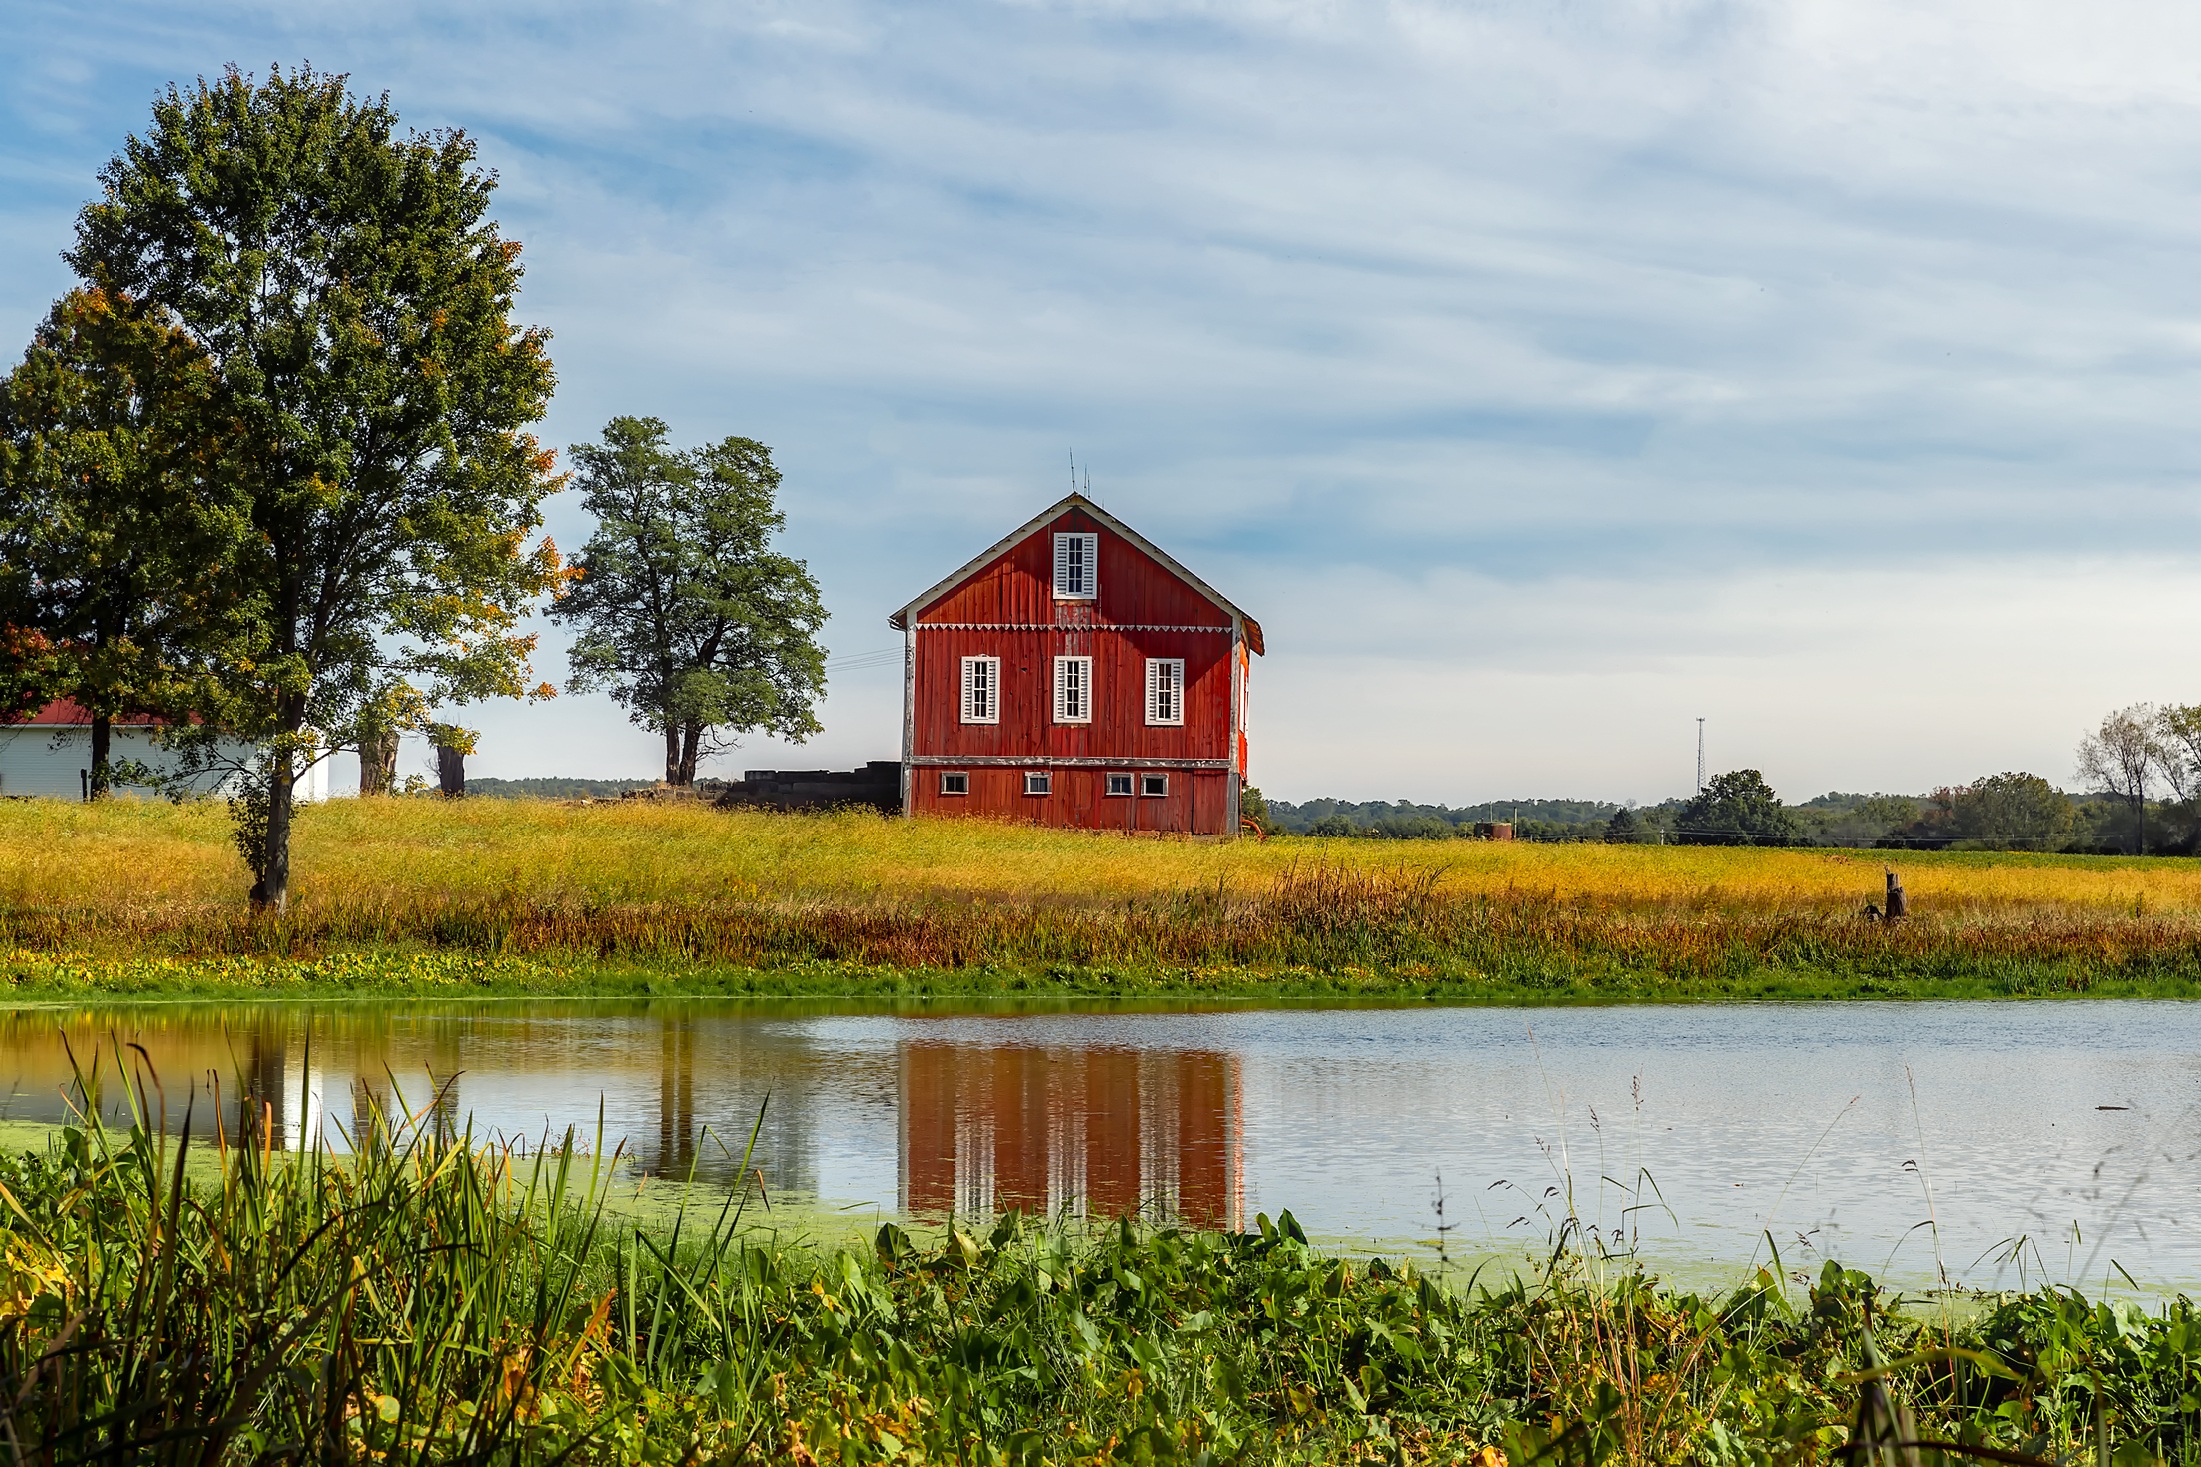
landscape, tree, water, nature, marsh, sky, field, farm, meadow, countryside, house, lake, barn, country, pond, rural, reflection, red, tower, scenic, autumn, agriculture, waterway, outdoors, hdr, clouds, wetland, ohio, reflections, beautiful, rural area